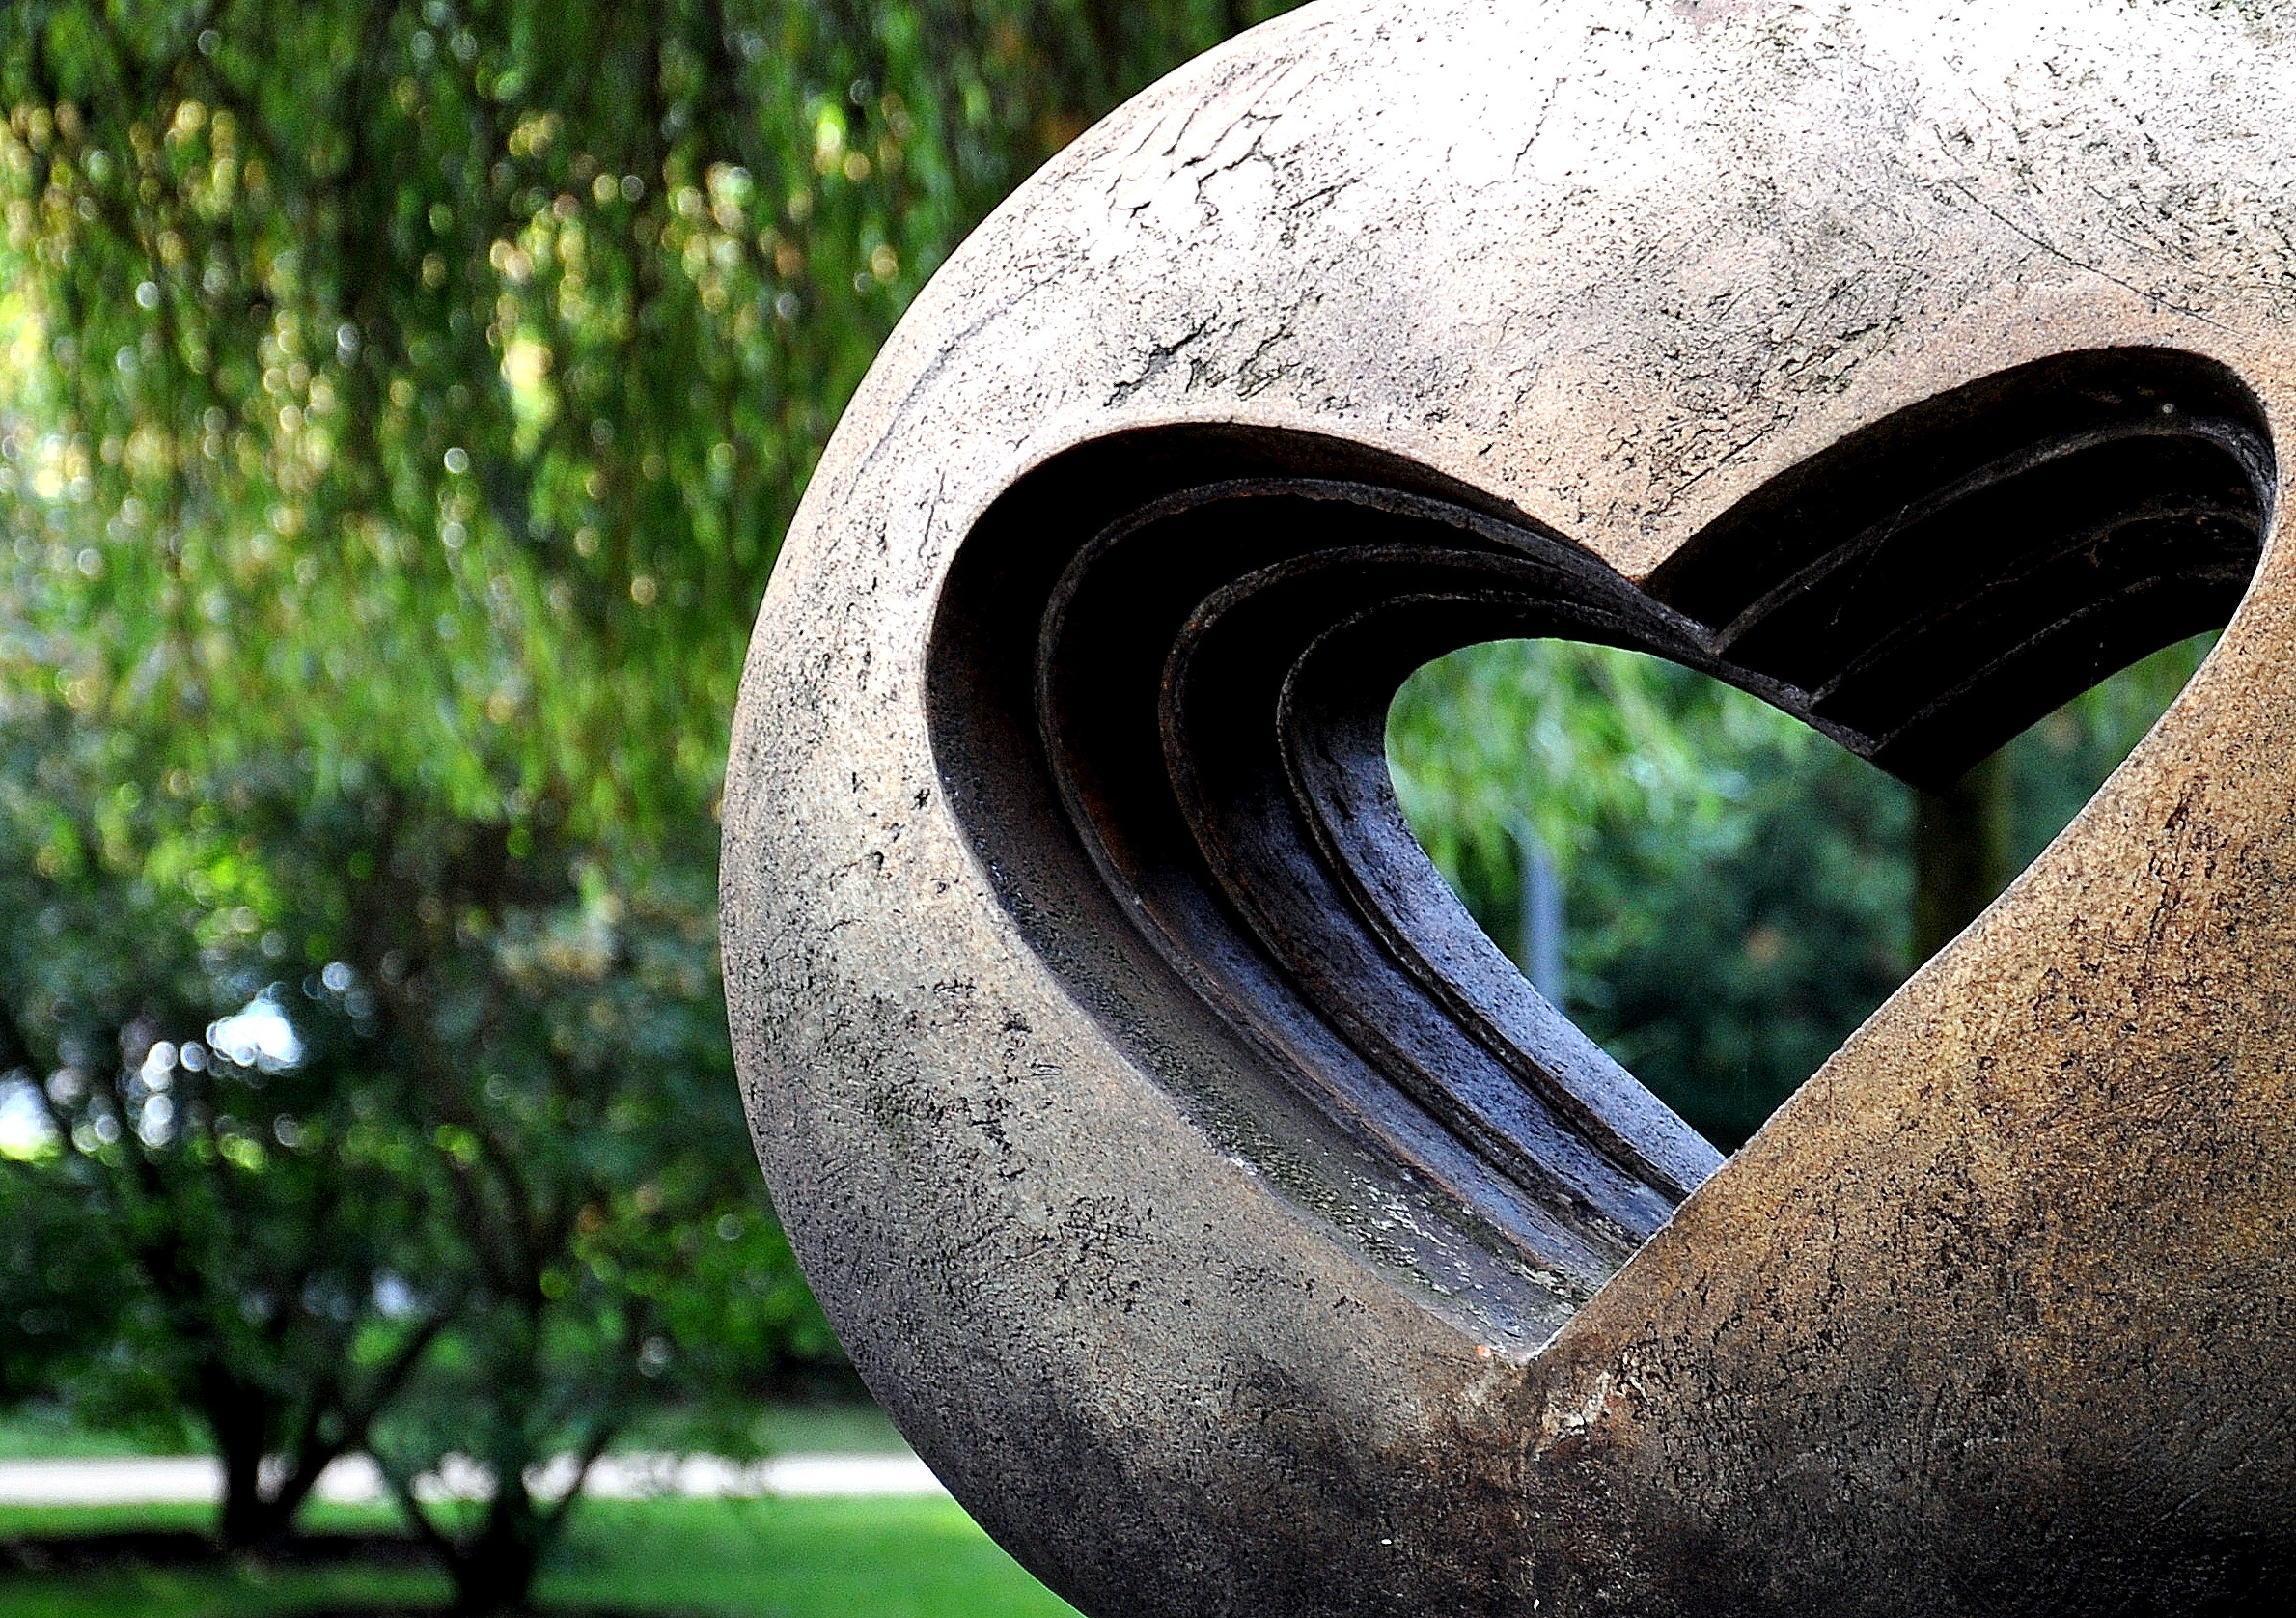
grass, rock, wood, photography, wheel, sunlight, statue, heart, green, sculpture, art, detail